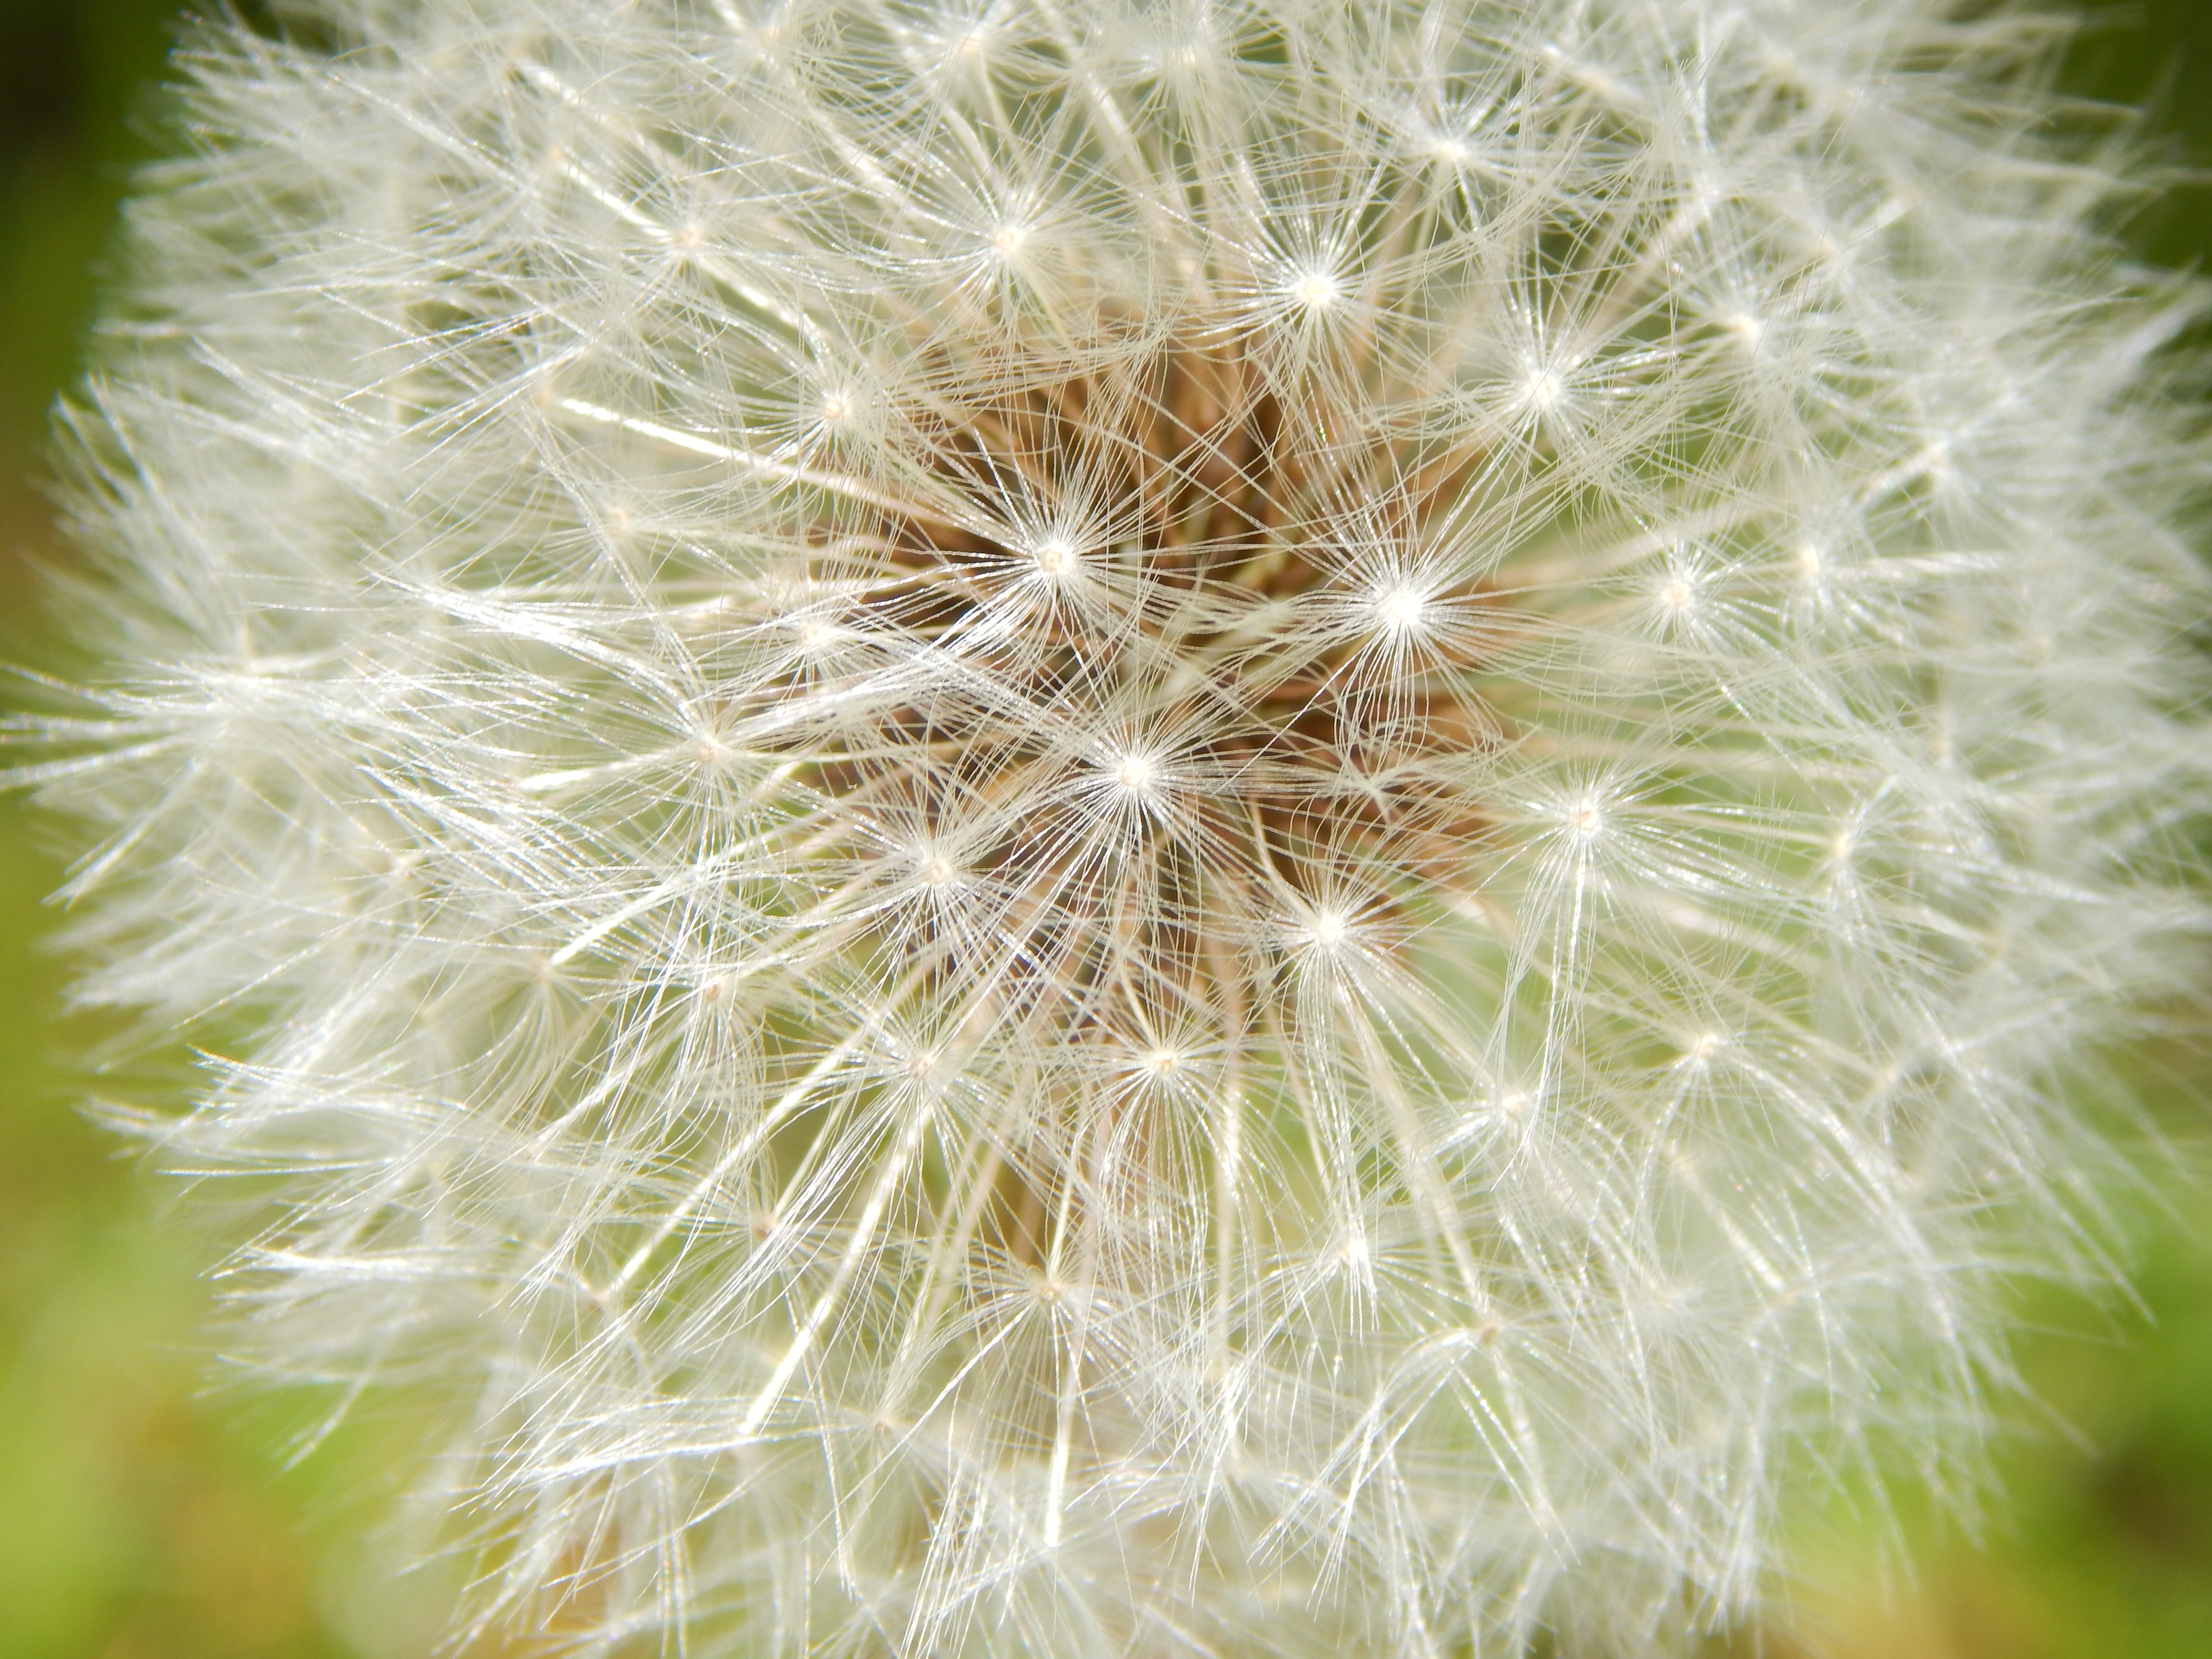
nature, grass, plant, photography, dandelion, flower, spring, green, botany, flora, close up, pointed flower, macro photography, flowering plant, daisy family, plant stem, land plant, thorns spines and prickles